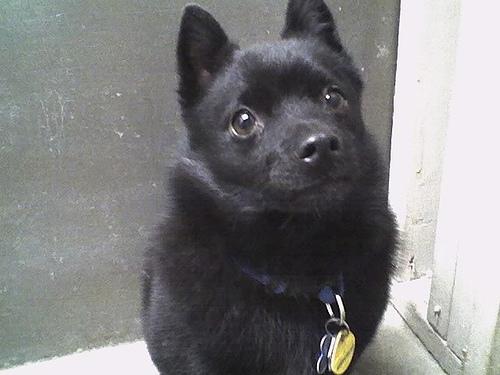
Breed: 201-n000024-schipperke